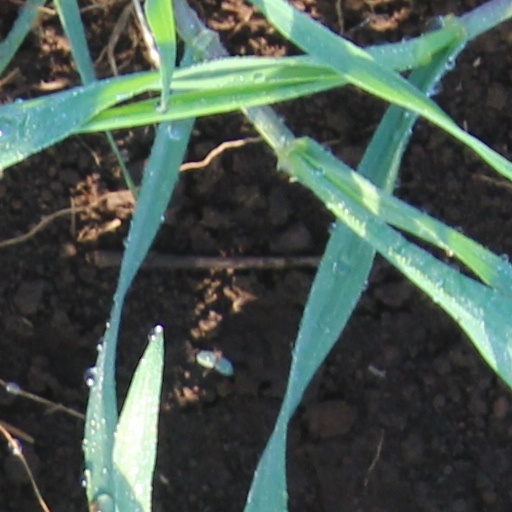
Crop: wheat